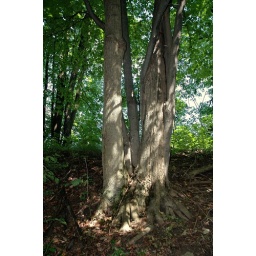
tree in forest